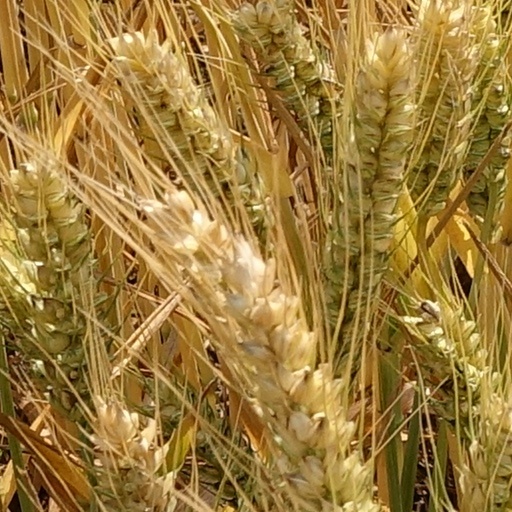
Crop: wheat